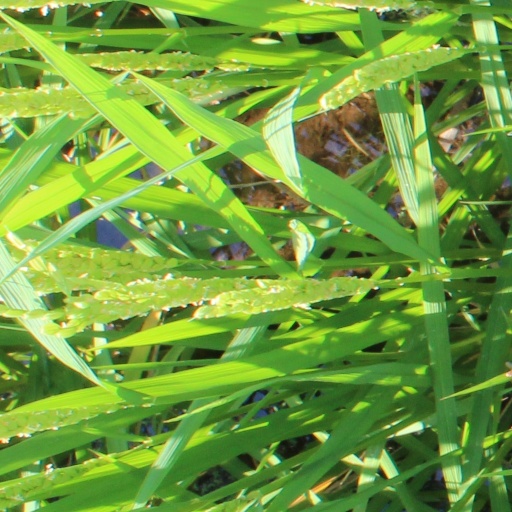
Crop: rice